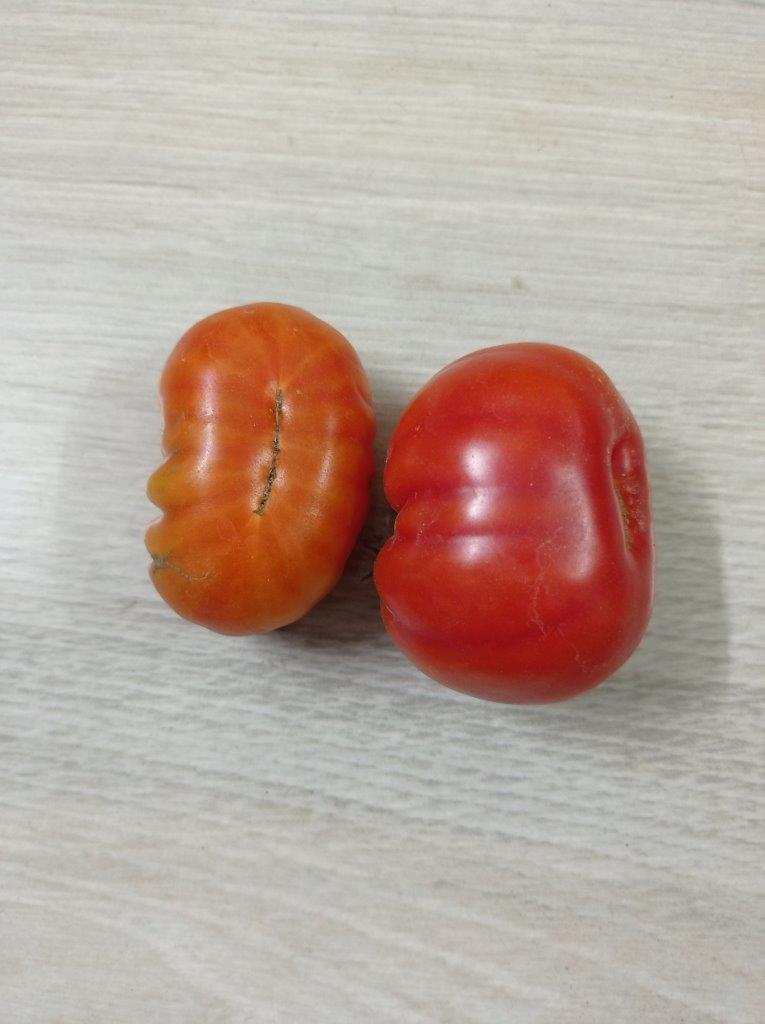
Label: Fresh